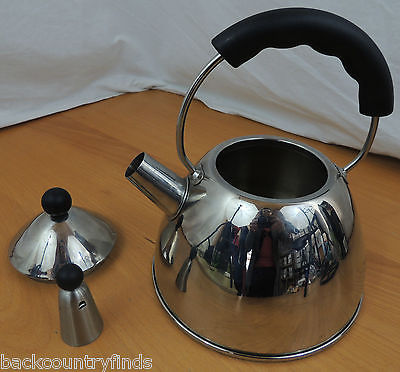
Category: kettle